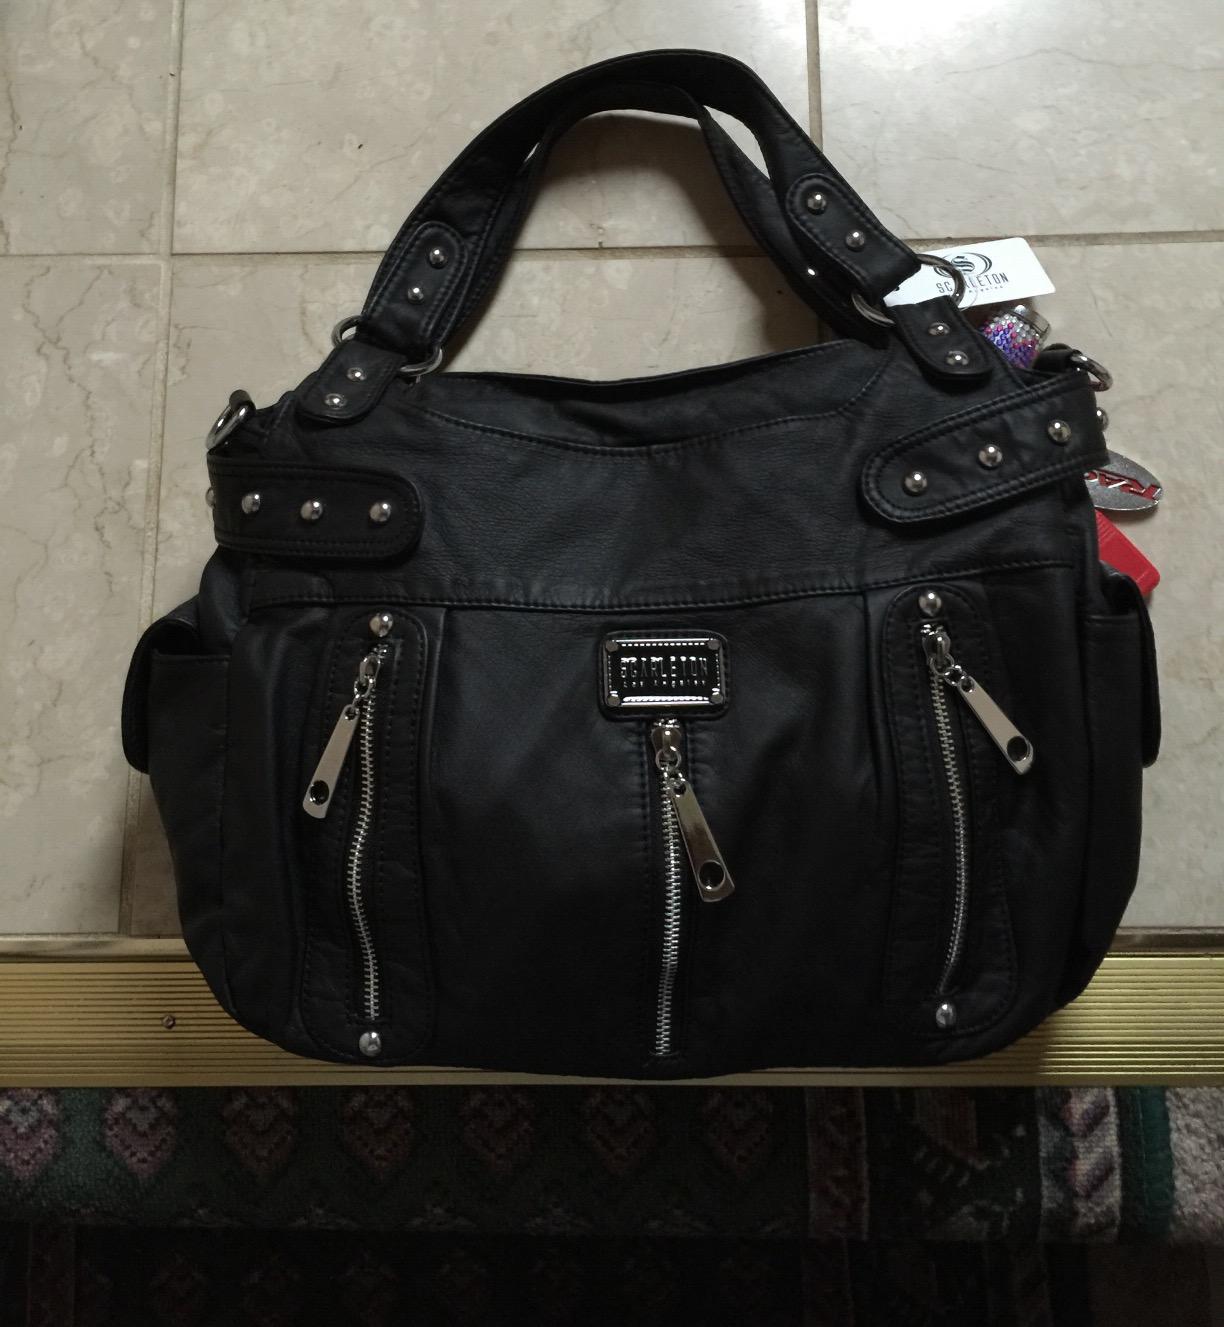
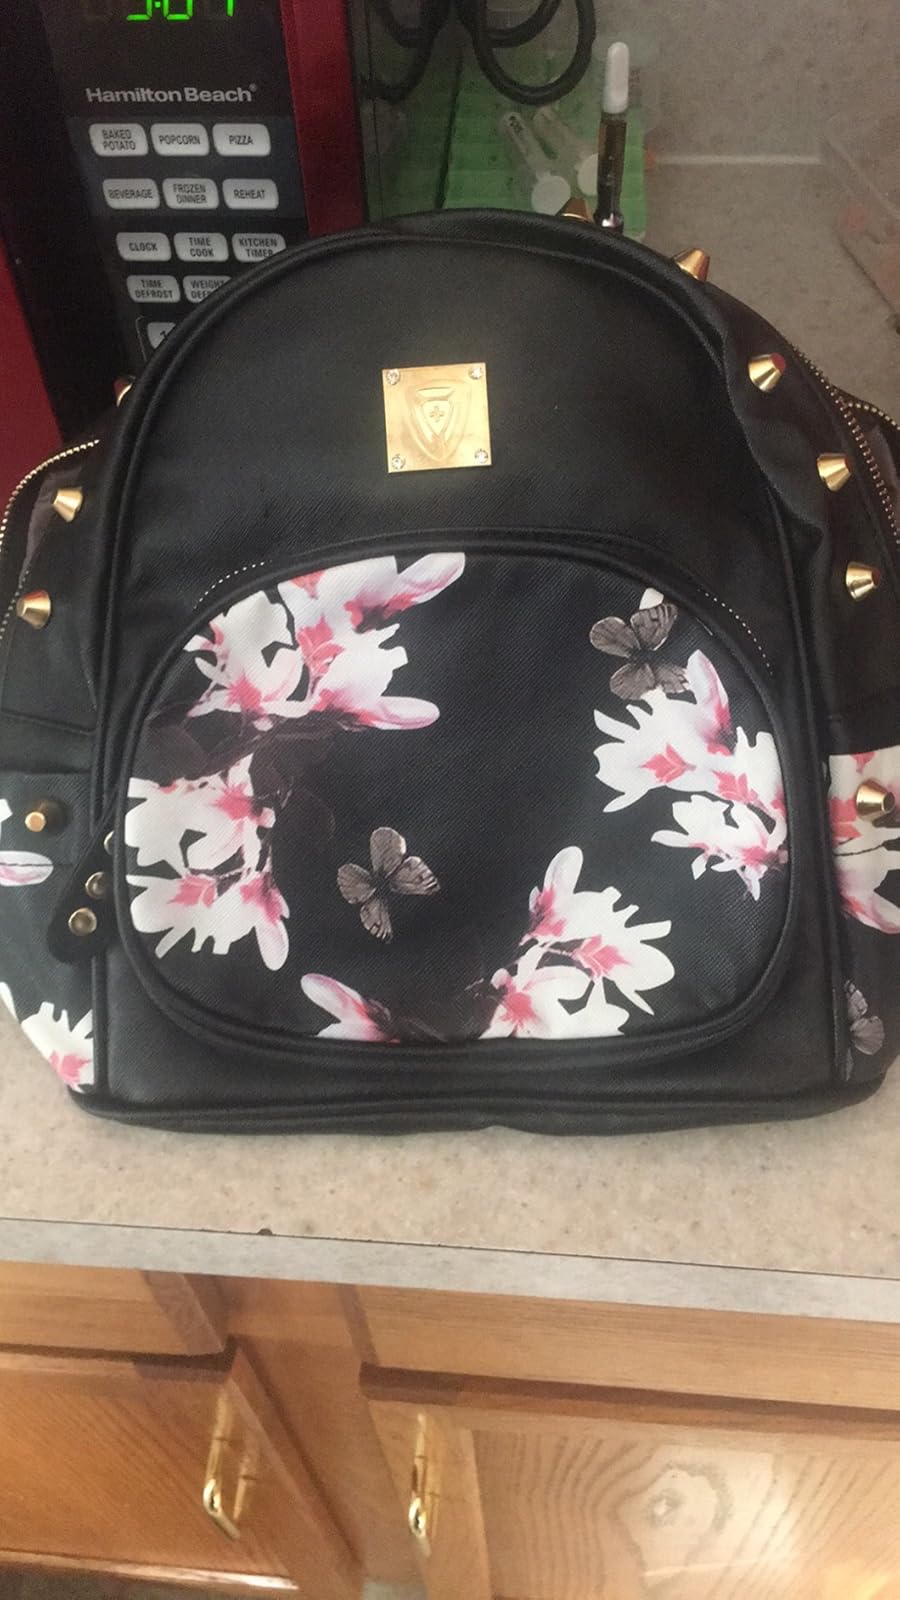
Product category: accessories_handbag
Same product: no